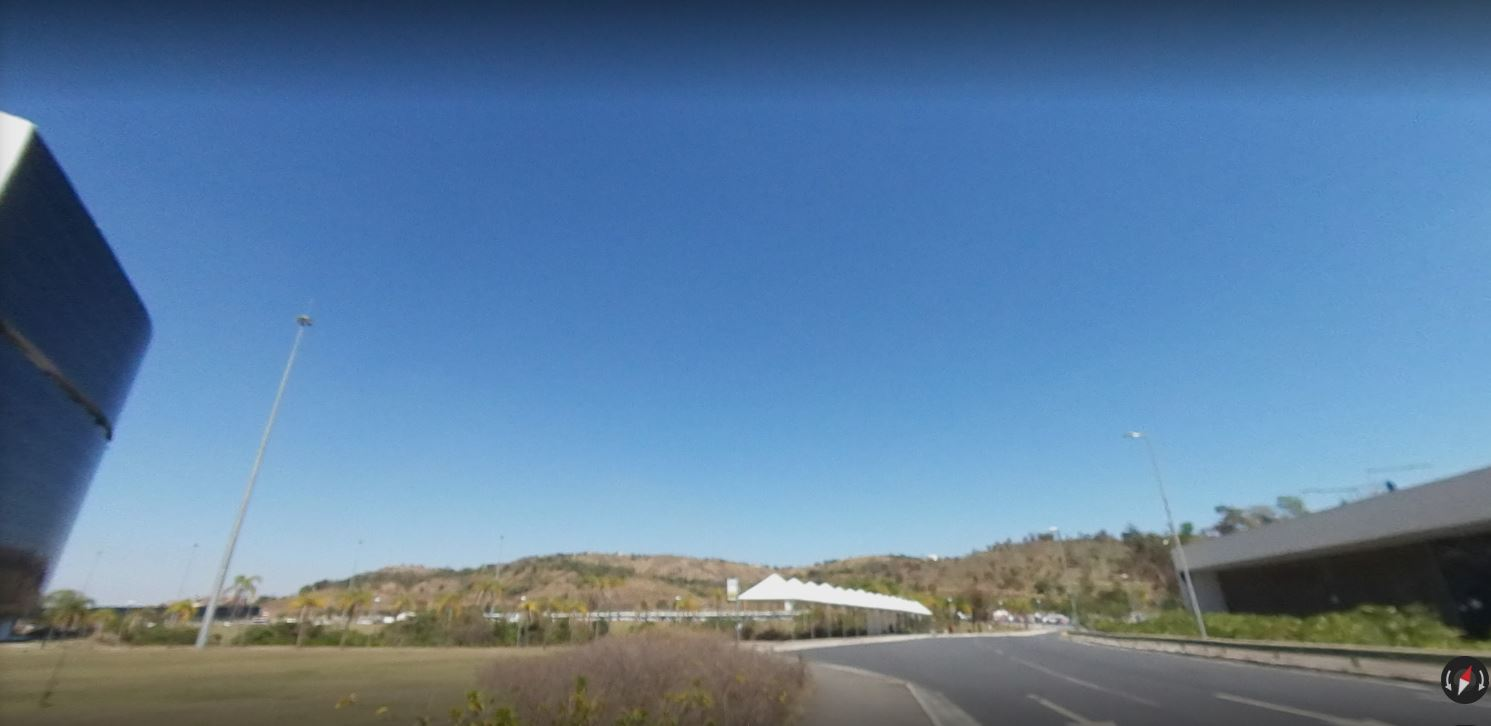
Fire: no
Smoke: no